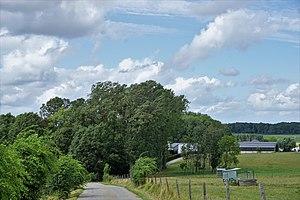
Consdorf, lieu-dit Ousterholz.